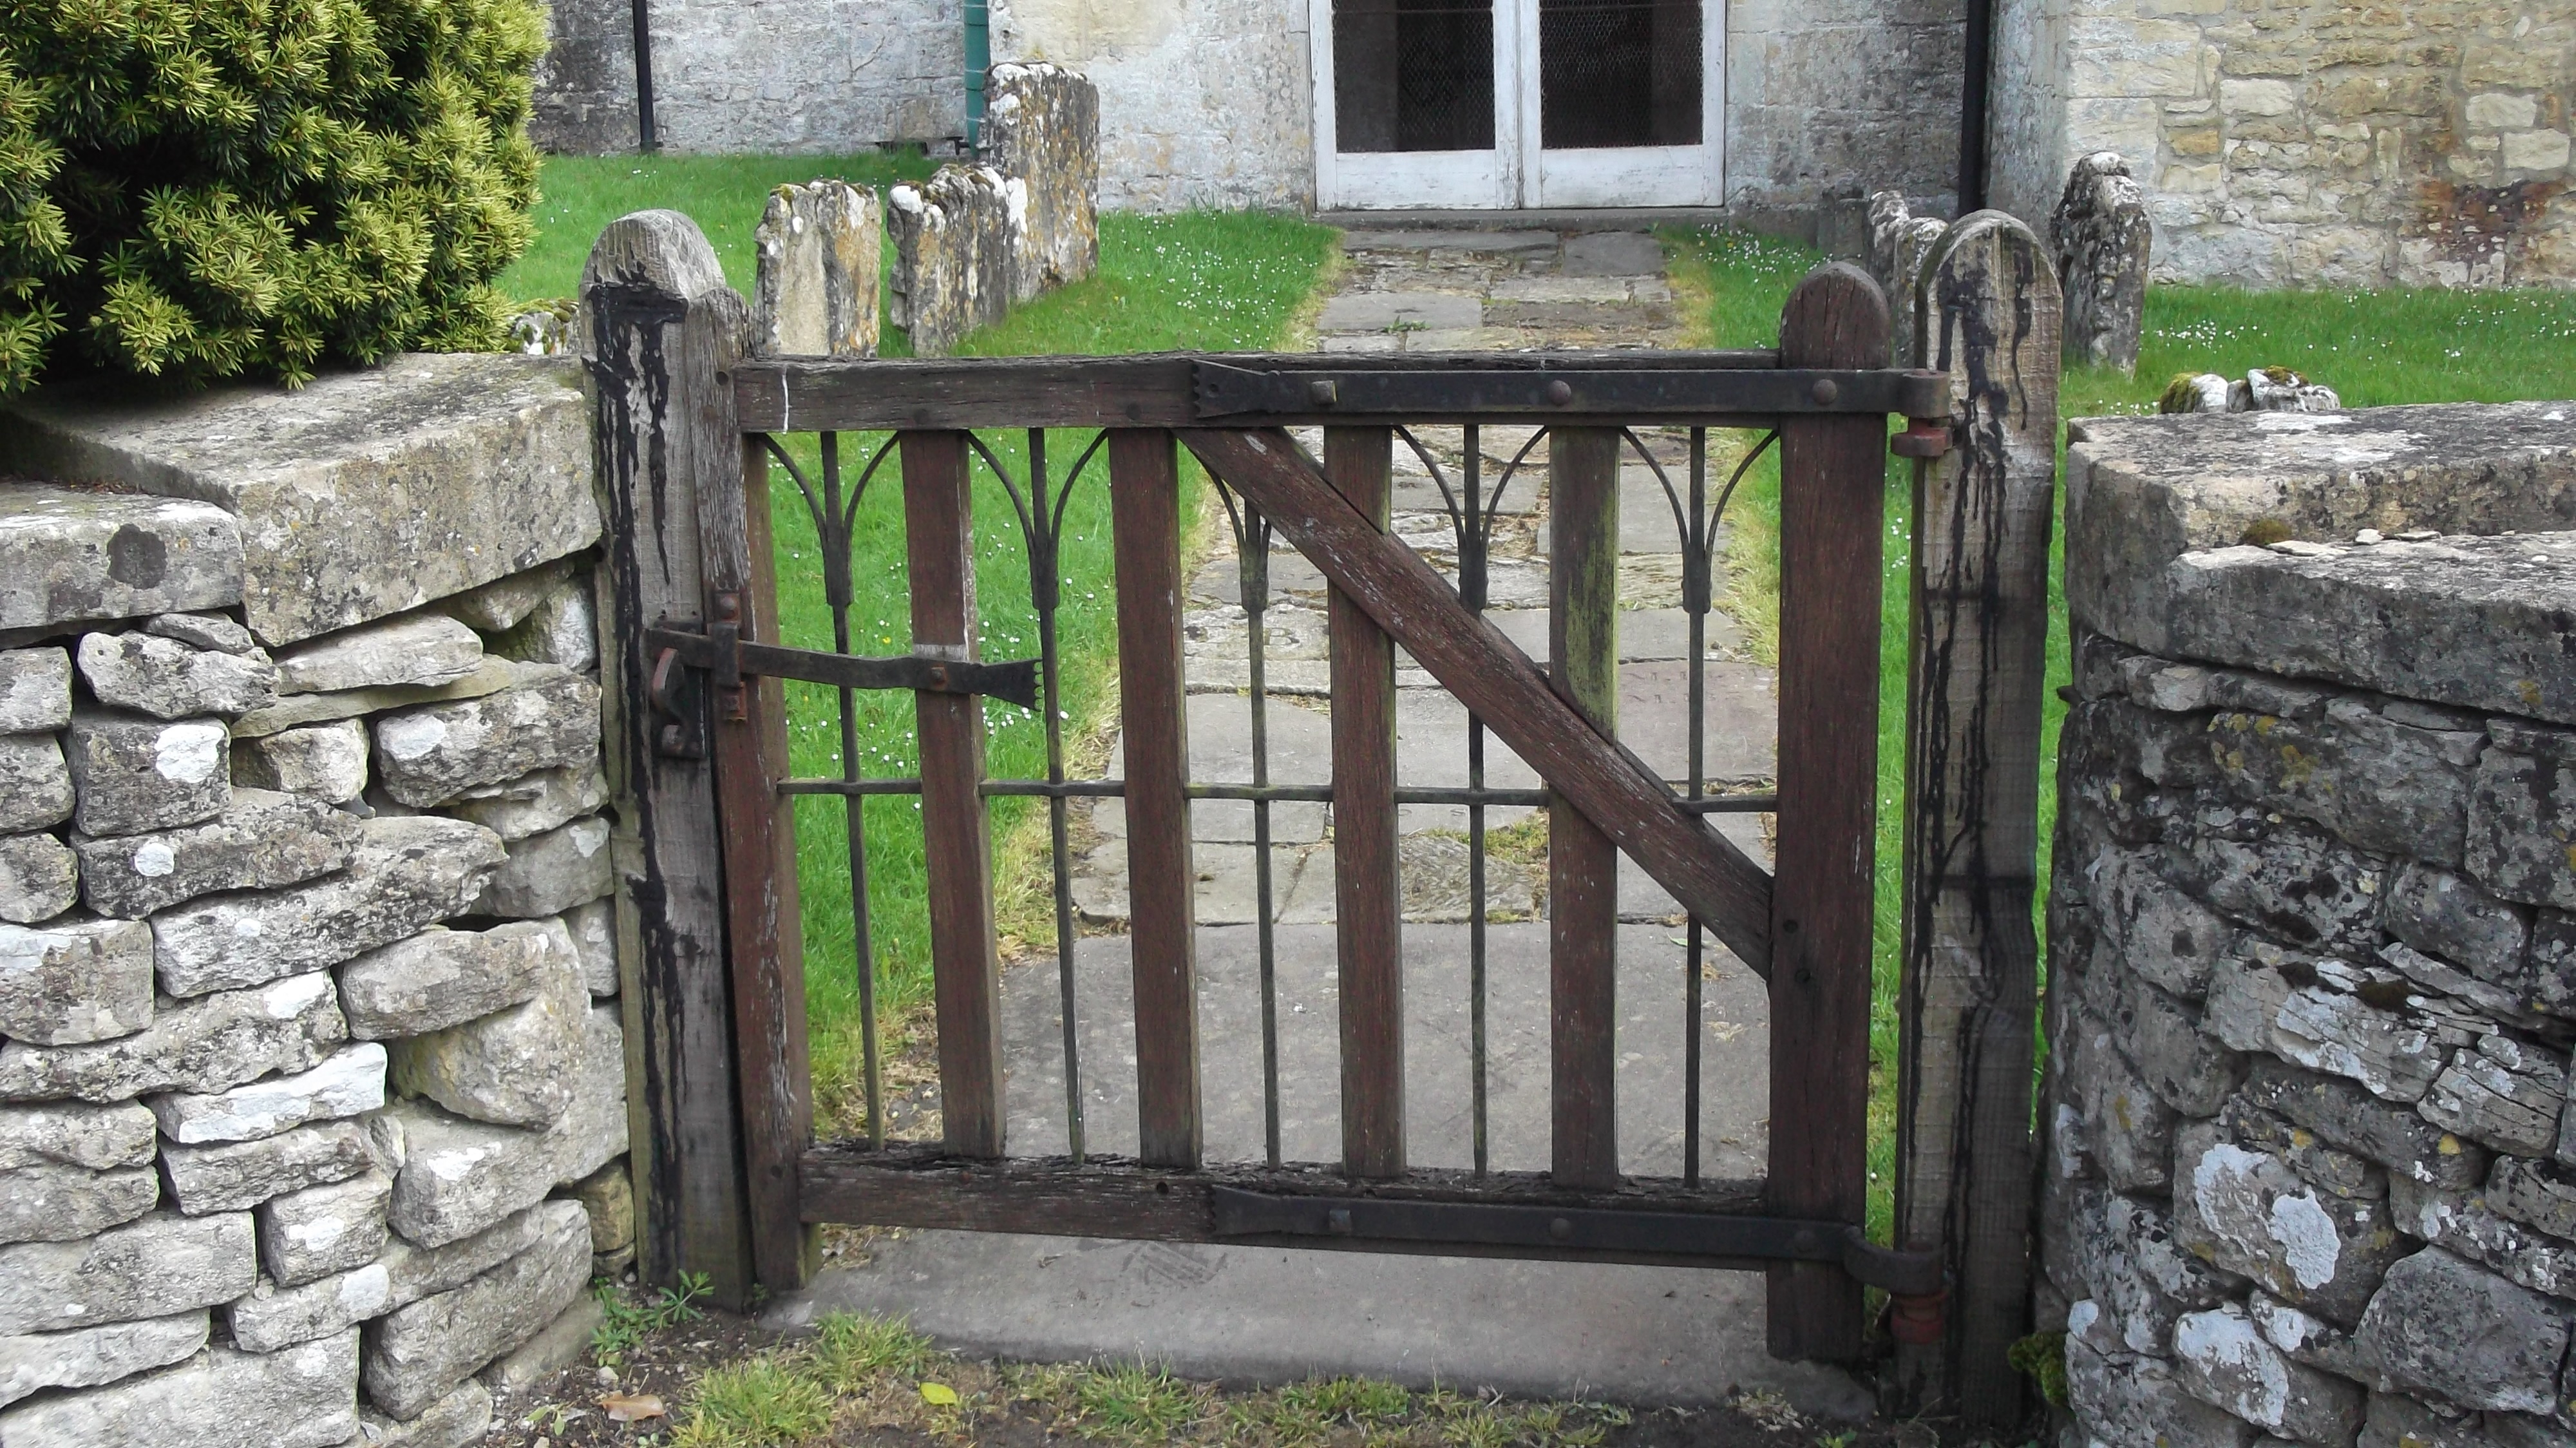
fence, old, wall, rustic, cottage, property, stone wall, gate, wooden, estate, outdoor structure